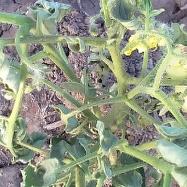
Crop: Tomato
Condition: virosis-d